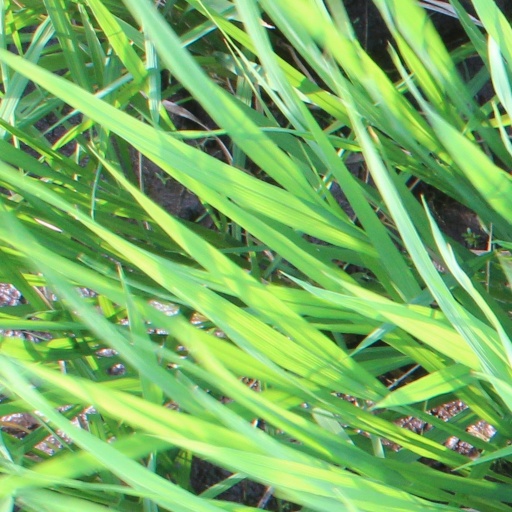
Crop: rice